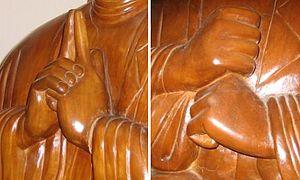
La mudrā est un terme sanskrit qui désigne une position codifiée et symbolique des mains d'une personne ou de la représentation artistique d'un personnage ou d'une divinité.